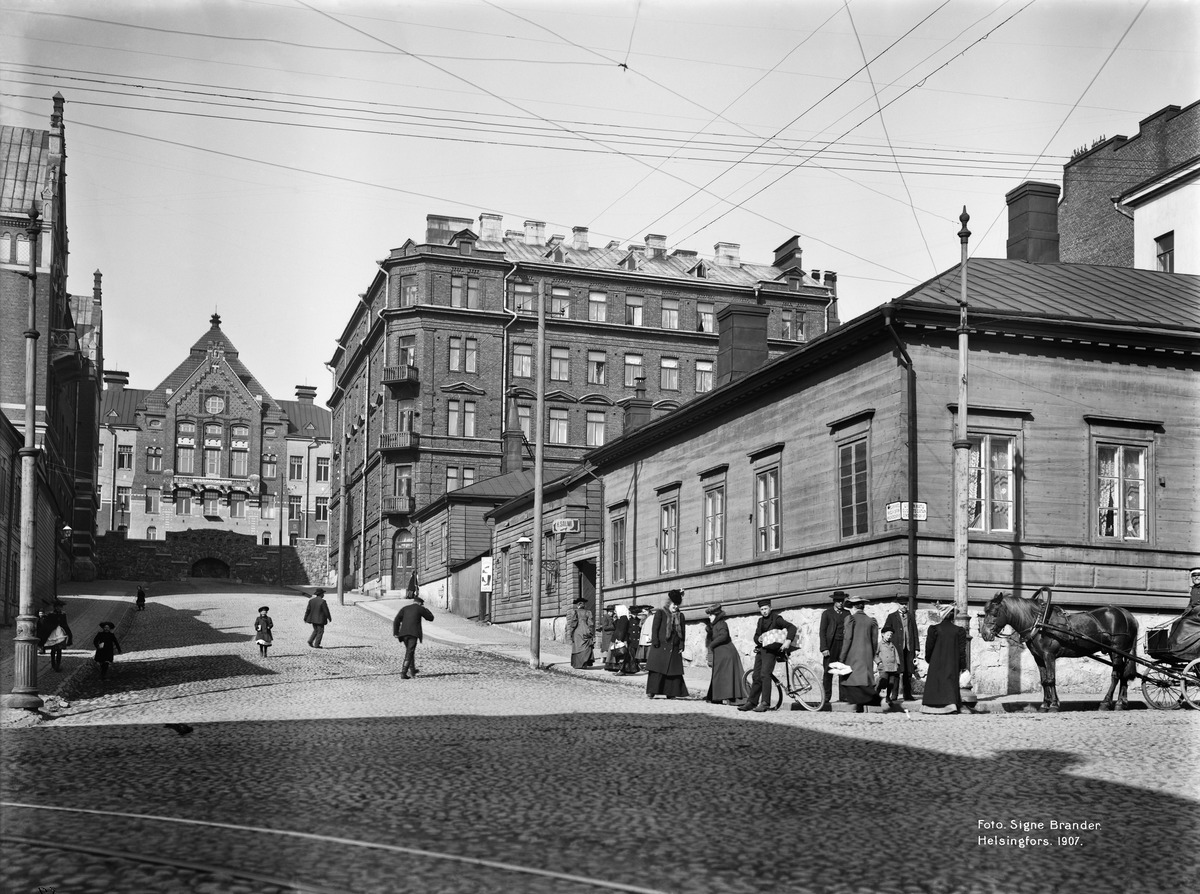
Nikolainkatu (Snellmaninkatu) 27, 29
sisällön kuvaus: Nikolainkatu (Snellmaninkatu) 27, 29 mustavalkoinen
Kuvaaja: Brander, Signe, valokuvaaja
Ajankohta: kuvausaika 1907
Paikka: Suomi, Uusimaa, Helsinki, Kruununhaka Helsinki, Snellmaninkatu 27, 29
Aiheet: puurakennukset, jalkineet, polkupyörät